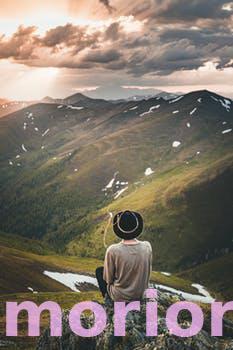
Label: Watermark